George Lindemann

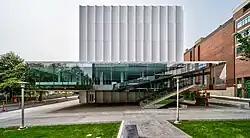
The Lindemann Performing Arts Center

He made donations to Republican candidates, such as Michele Bachmann, Newt Gingrich, Ed Royce, Denny Rehberg, and Virginia Foxx. He was a supporter of the Center for Jewish History.